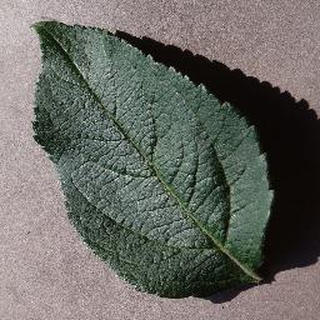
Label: healthy_apple